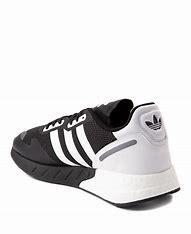
Brand: Adidas
Model: ZX 1K Boost